Indigenous peoples of Siberia

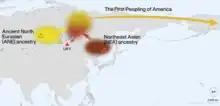
The map shows the origin of the first wave of humans into the Americas. Involved are the ANE (Ancestral Northern Eurasian, which represent a distinct Paleolithic Siberian population), and the NEA (Northeast Asians, which are an East Asian-related group). The admixture happened somewhere in Northeast Siberia.

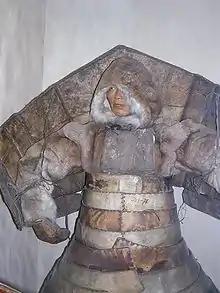
Laminar armour from hardened leather reinforced by wood and bones such as this was worn by native Siberians.

The earliest Indigenous peoples of Siberia were hunter-gatherers distantly related to modern Europeans, and diverged from a shared ancestral population around 38kya before populating Siberia. In Siberia, they received geneflow from an East-Eurasian population, most closely related to the 40kya old Tianyuan man (c. 22-50%), representing a deep sister lineage of contemporary East Asian people, giving rise to a distinct Siberian lineage known as Ancient North Eurasian (ANE). By c. 32kya, populations carrying ANE-related ancestry were probably widely distributed across northeast Eurasia.